Trochenbrod

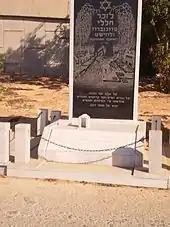
Holocaust memorial to Trochenbrod and Lozisht Jewry at the Holon Cemetery in Israel

After Nazi Germany invaded the Soviet Union in June 1941, the new German administration established a Nazi ghetto at Trochenbrod, confining there also Jews from nearby villages and towns. The ghetto was liquidated in August and September 1942 in a series of massacres by Order Police battalions with involvement of the auxiliary police. Most of the Jews of Trochenbrod as well as of the neighboring village of Lozisht were murdered by the Nazis. According to "Virtual Shtetl", over 5,000 Jews were massacred, including 3,500 from Trochenbrod and 1,200 from Lozisht among other nearby settlements.